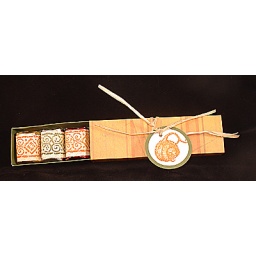
This paper box holds 5 Hershey's nuggets. Stamp sets: Harvest Memories, Abundance Borders by Close To My Heart